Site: brandenburg
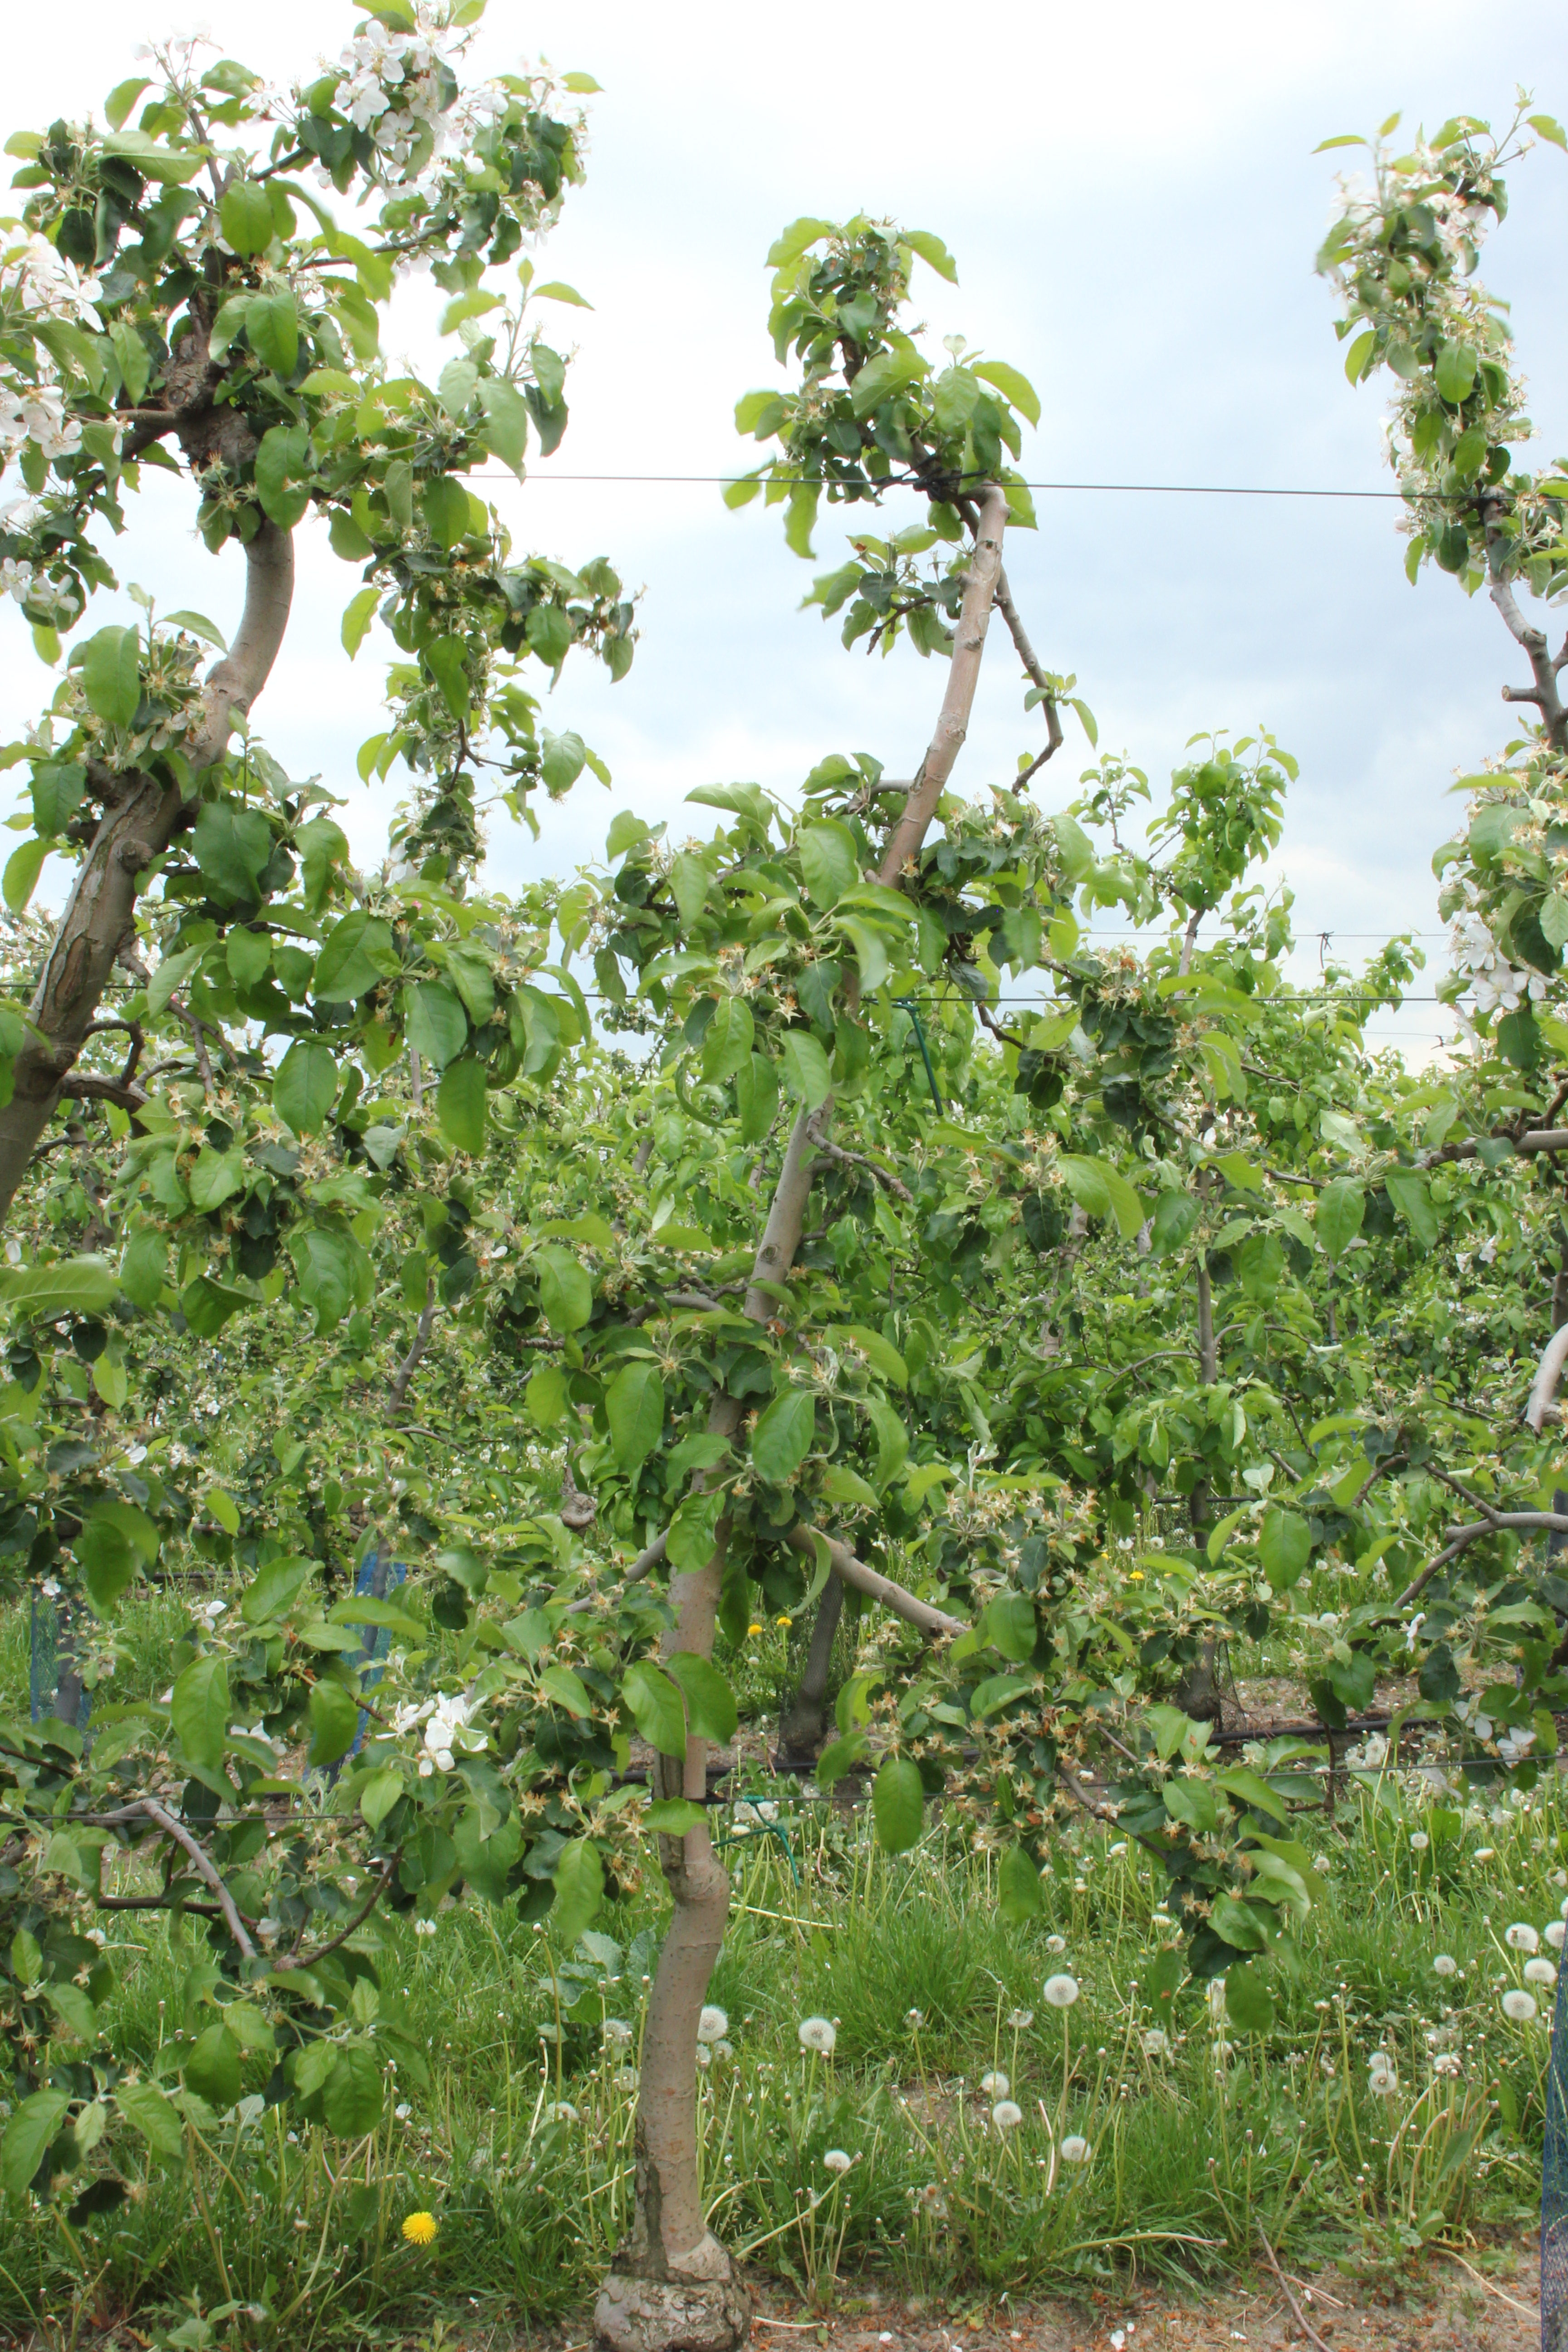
Growth stage (BBCH 67): Flowering